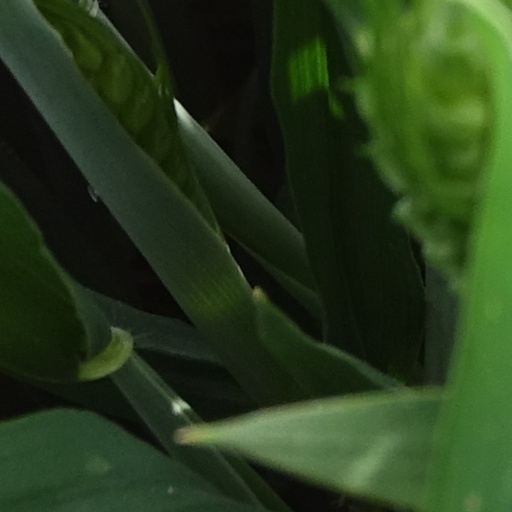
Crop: wheat